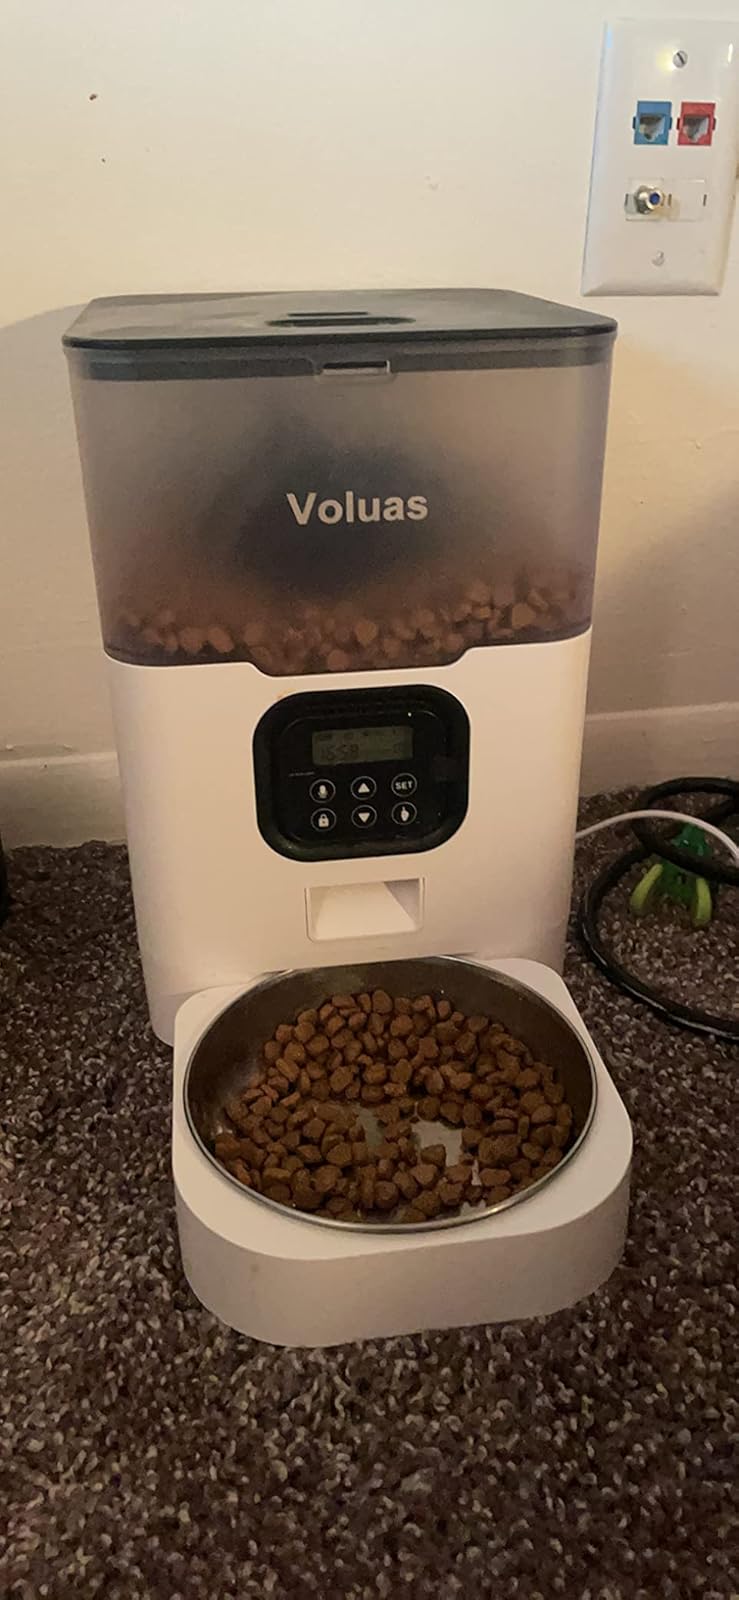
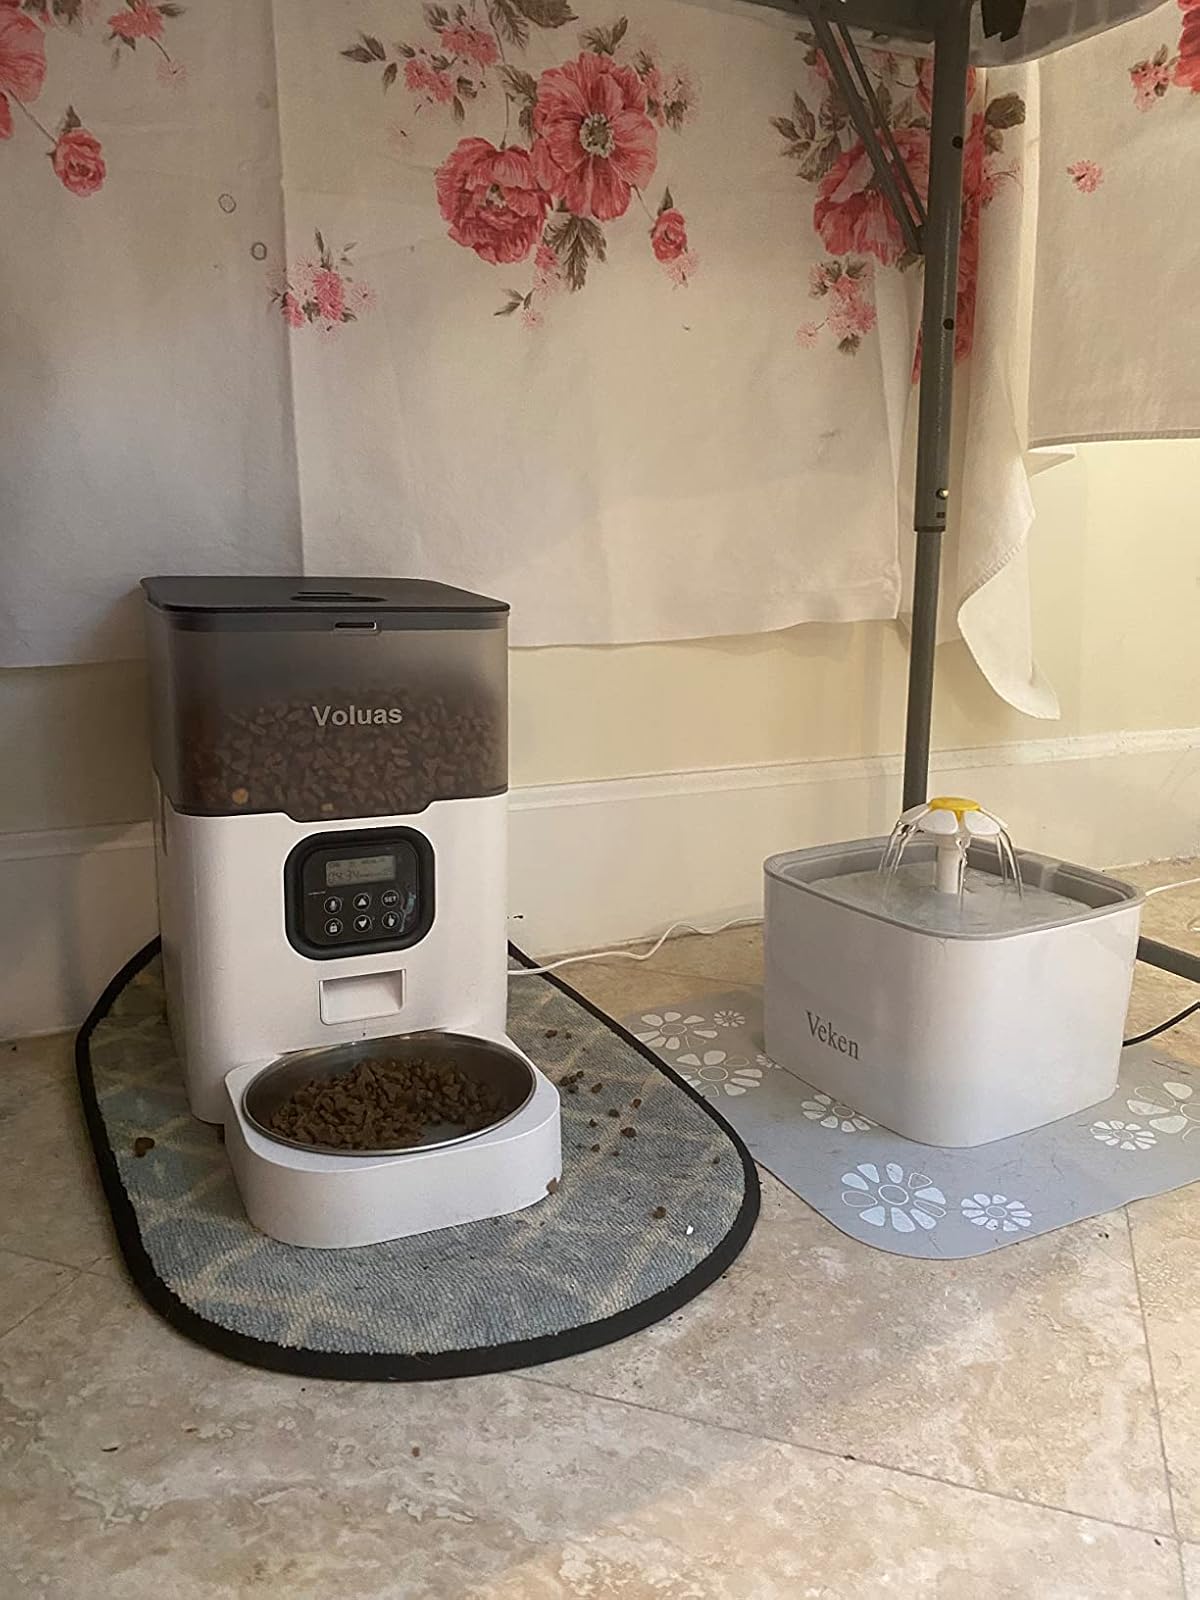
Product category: items_feeder
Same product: yes